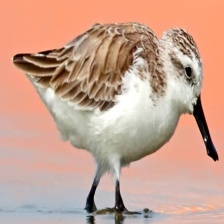
Species: SPOON BILED SANDPIPER
Scientific name: CALIDRIS PYGMAEA
ImageNet parent category: red-backed_sandpiper